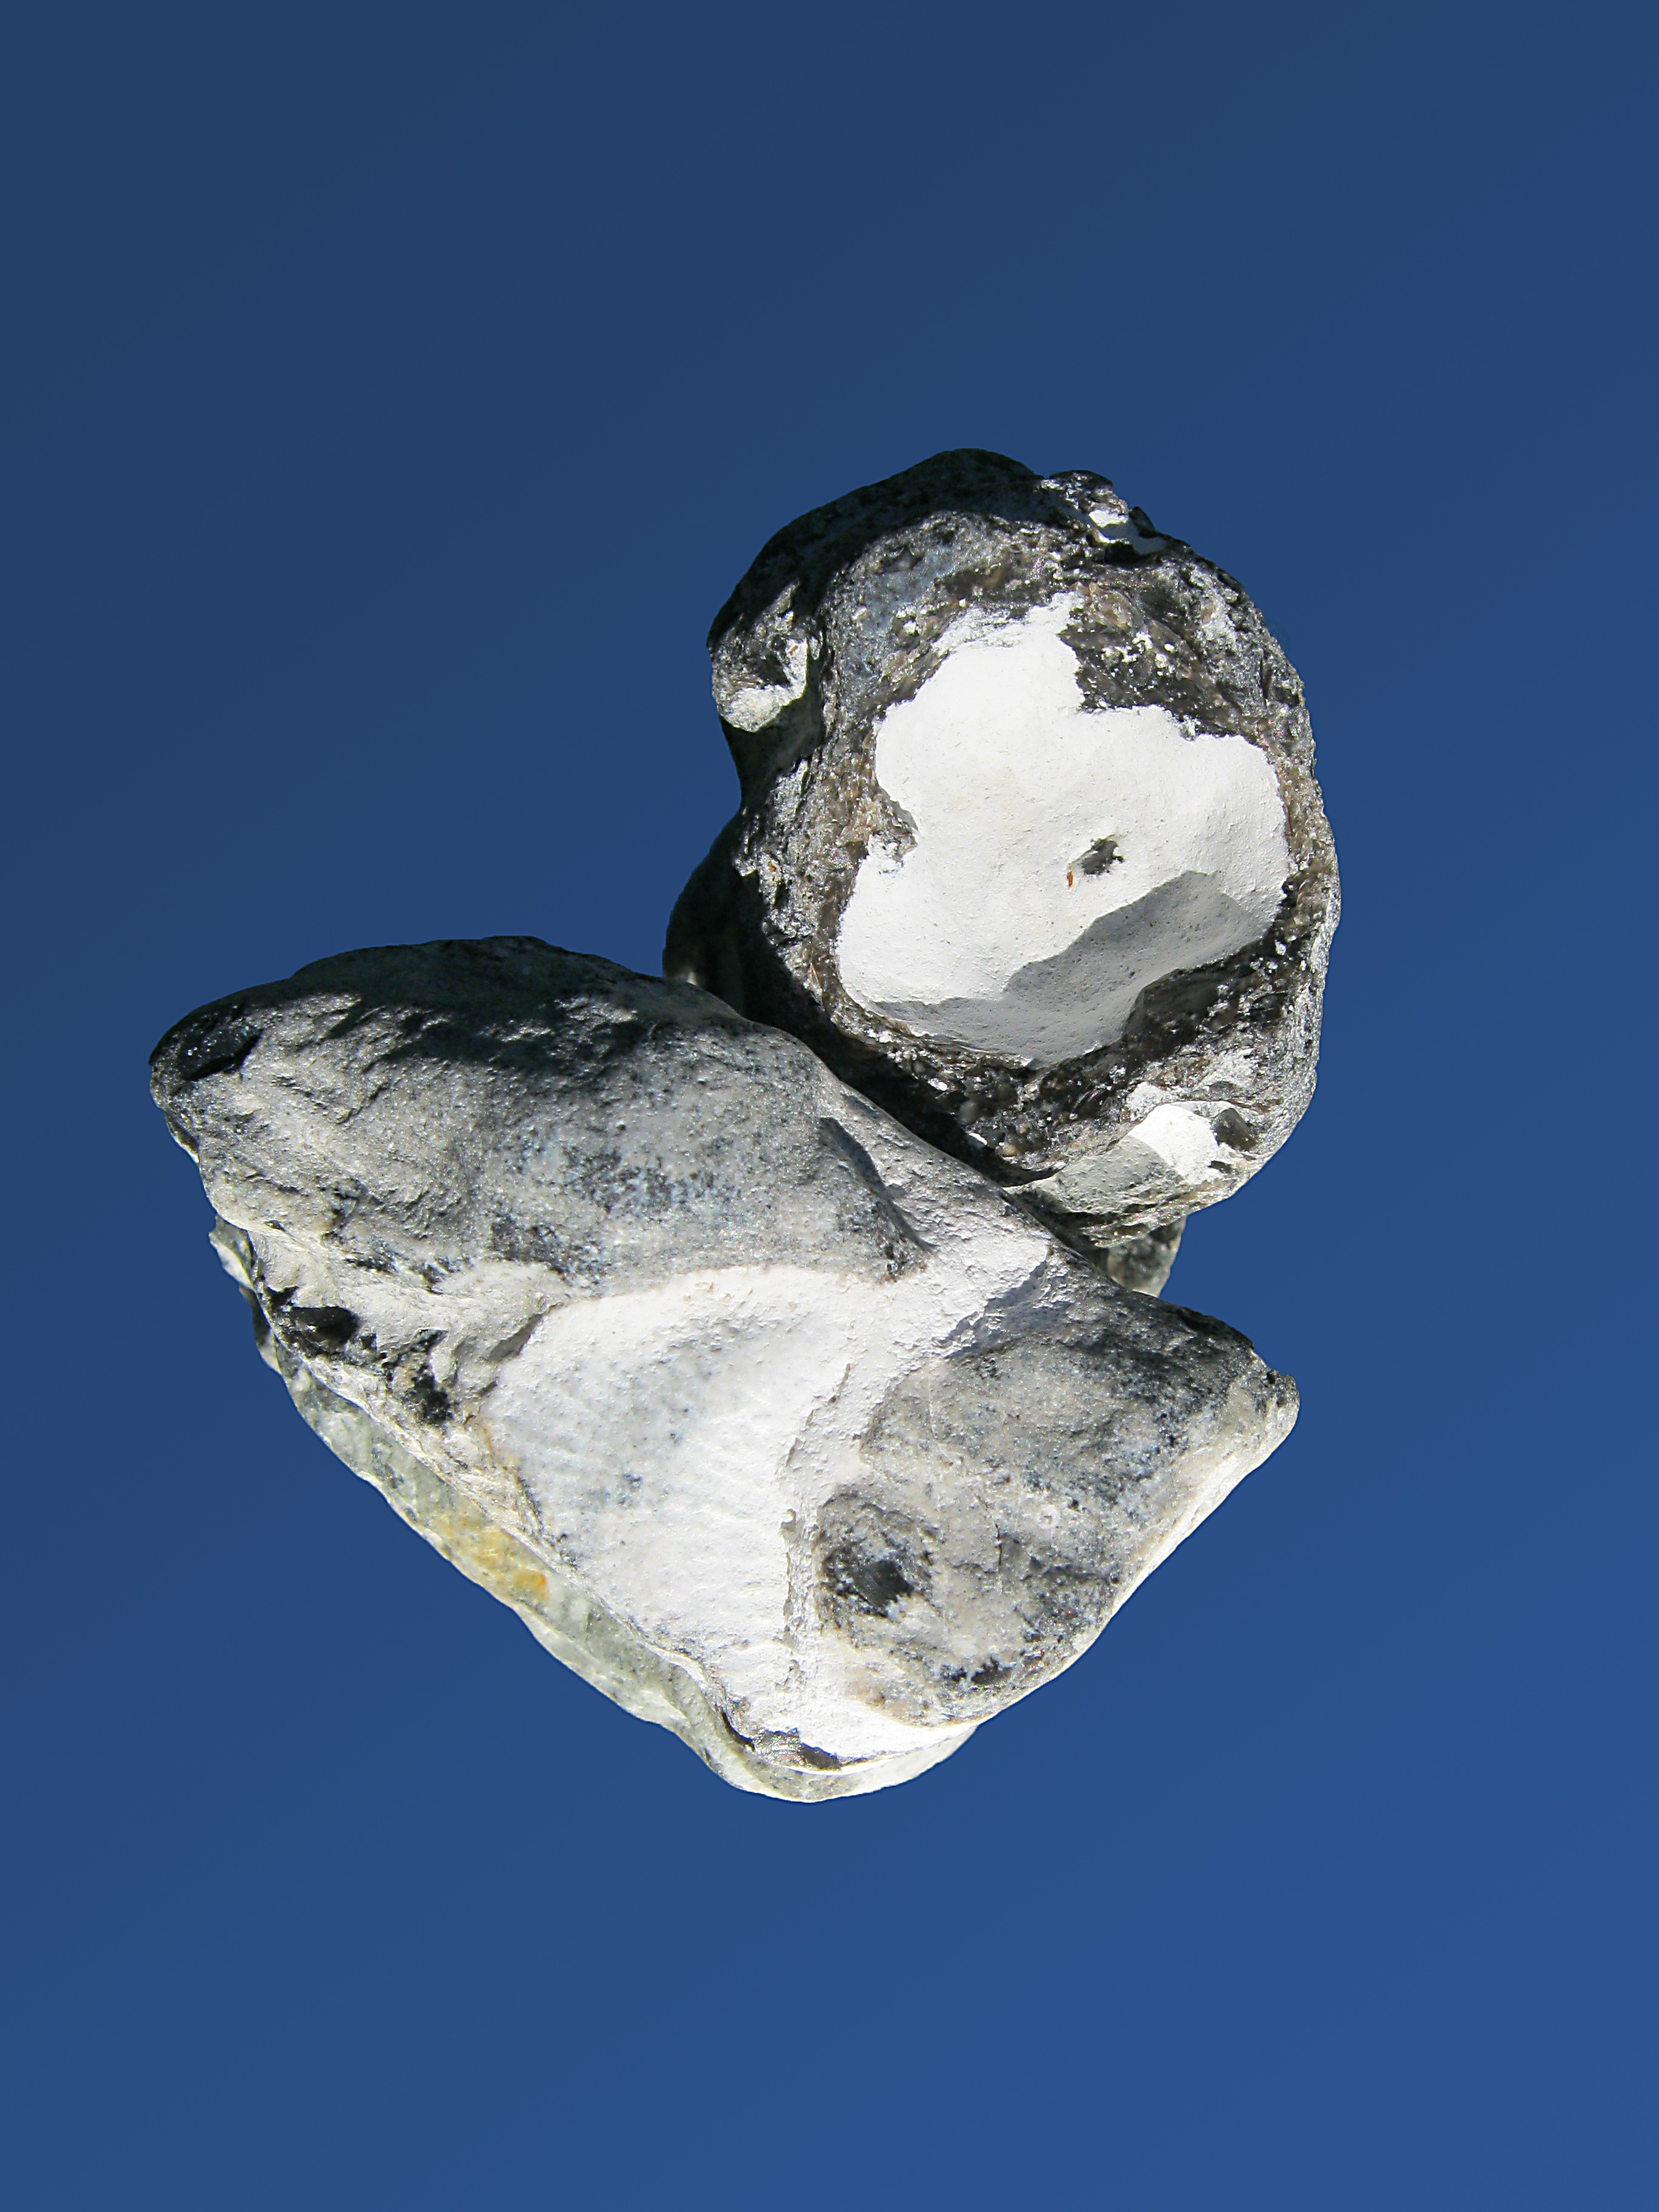
snow, ice, blue, sculpture, stones, art, decorative, baltic sea